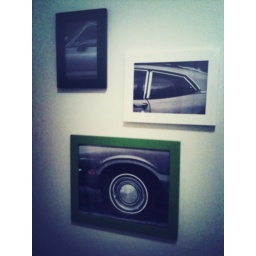
A project I have been working on - fastback in black and white (117/365)